Berkemeyer

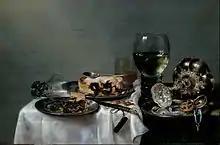
"Still life with blackberry pie", a painting by Willem Heda showing a berkemeyer lying on its side and a standing rummer.

A Berkemeyer is a drinking glass with a wide, flared bowl, dating from 15th-century Germany and the Netherlands, and still made today. They have a characteristic green or yellow colour caused by iron impurities in the sand used for glass production. The thick, hollow stem is covered with prunts providing a secure grip for hands greasy from feasting, similar to the Römer.